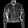
Label: Coat